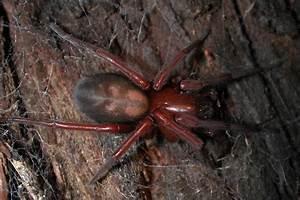
spider